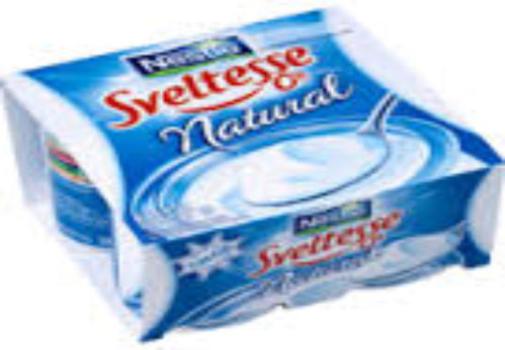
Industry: Food